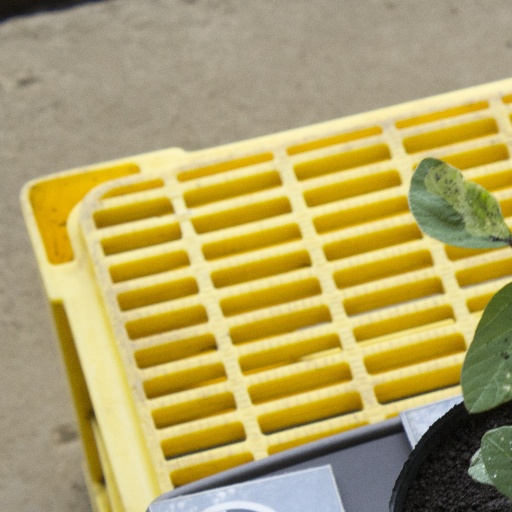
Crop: soybean